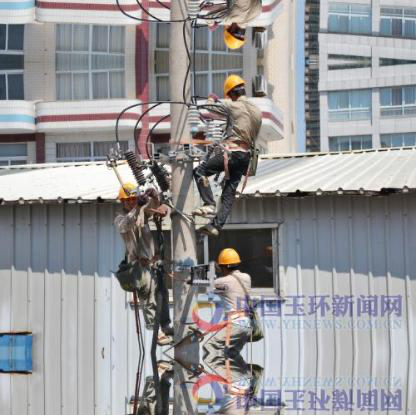
Objects in the image:
label: helmet
label: helmet
label: helmet
label: helmet